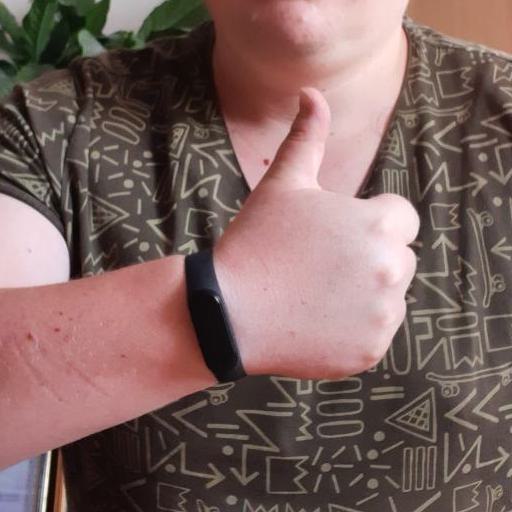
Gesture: like